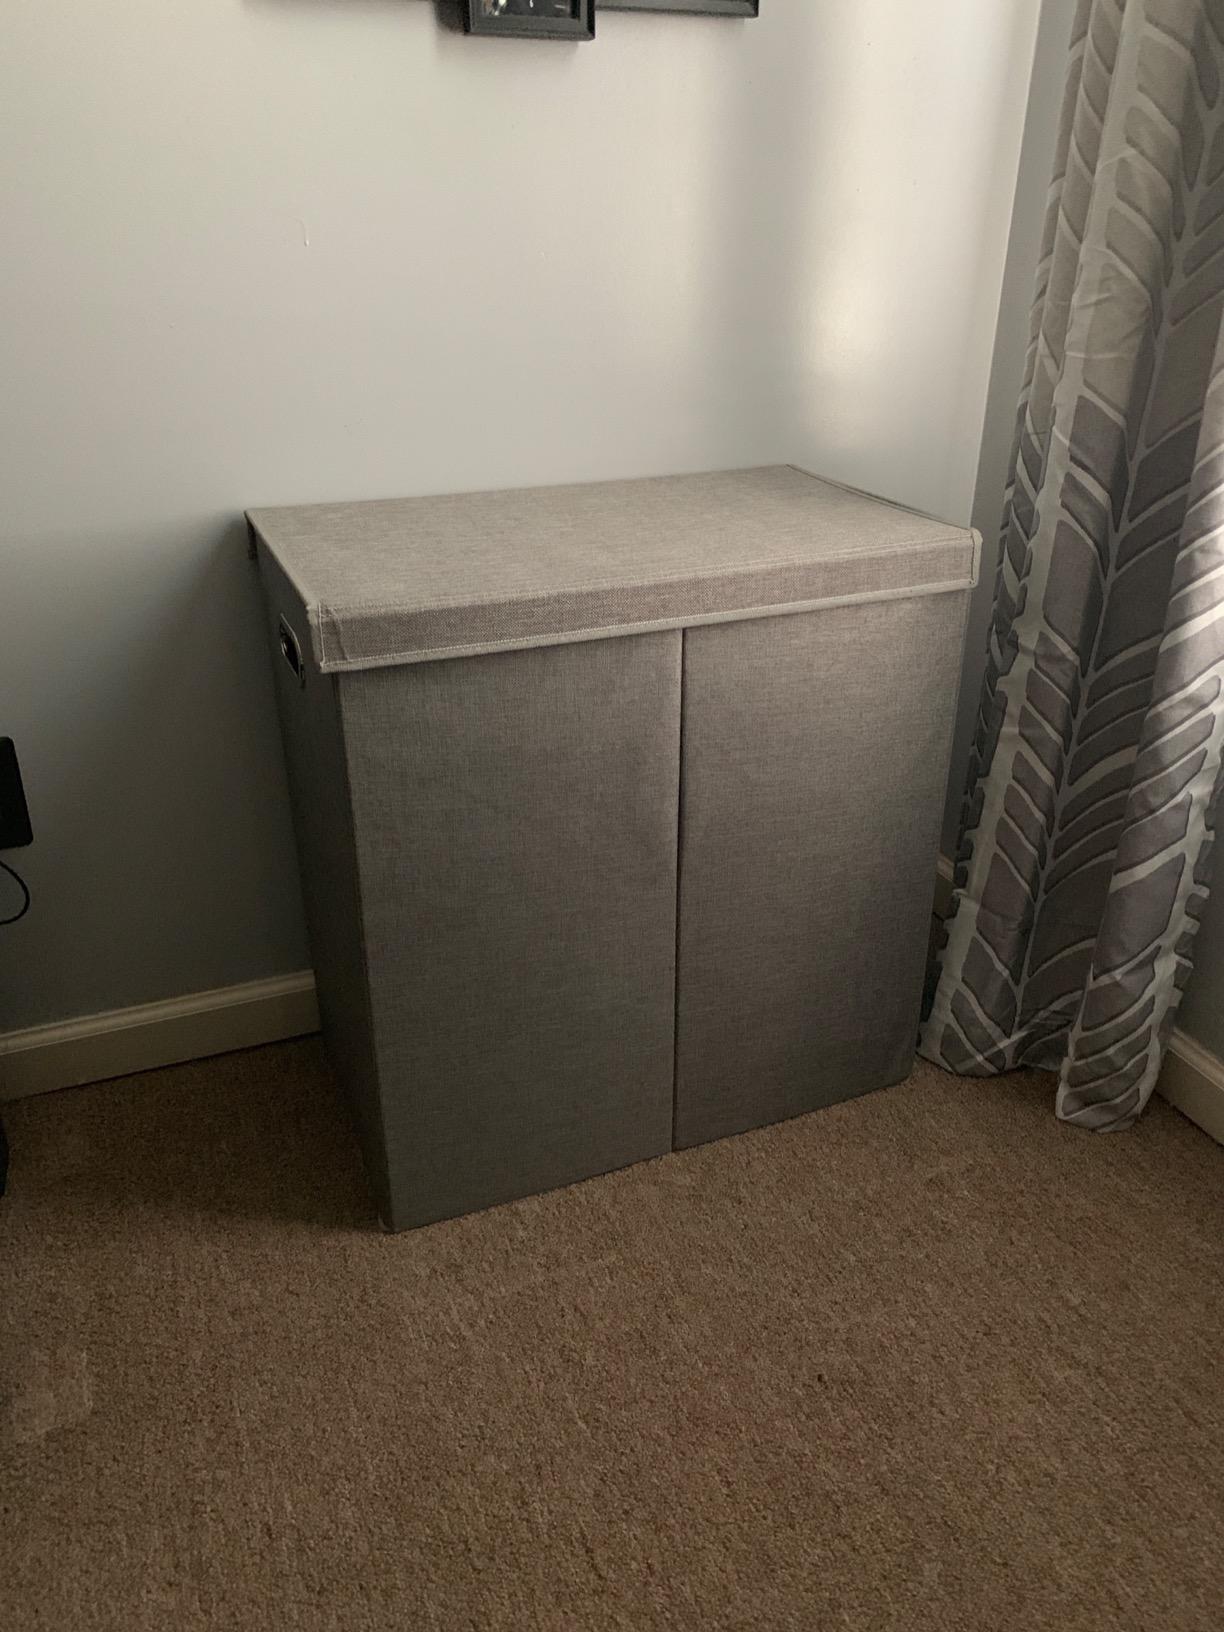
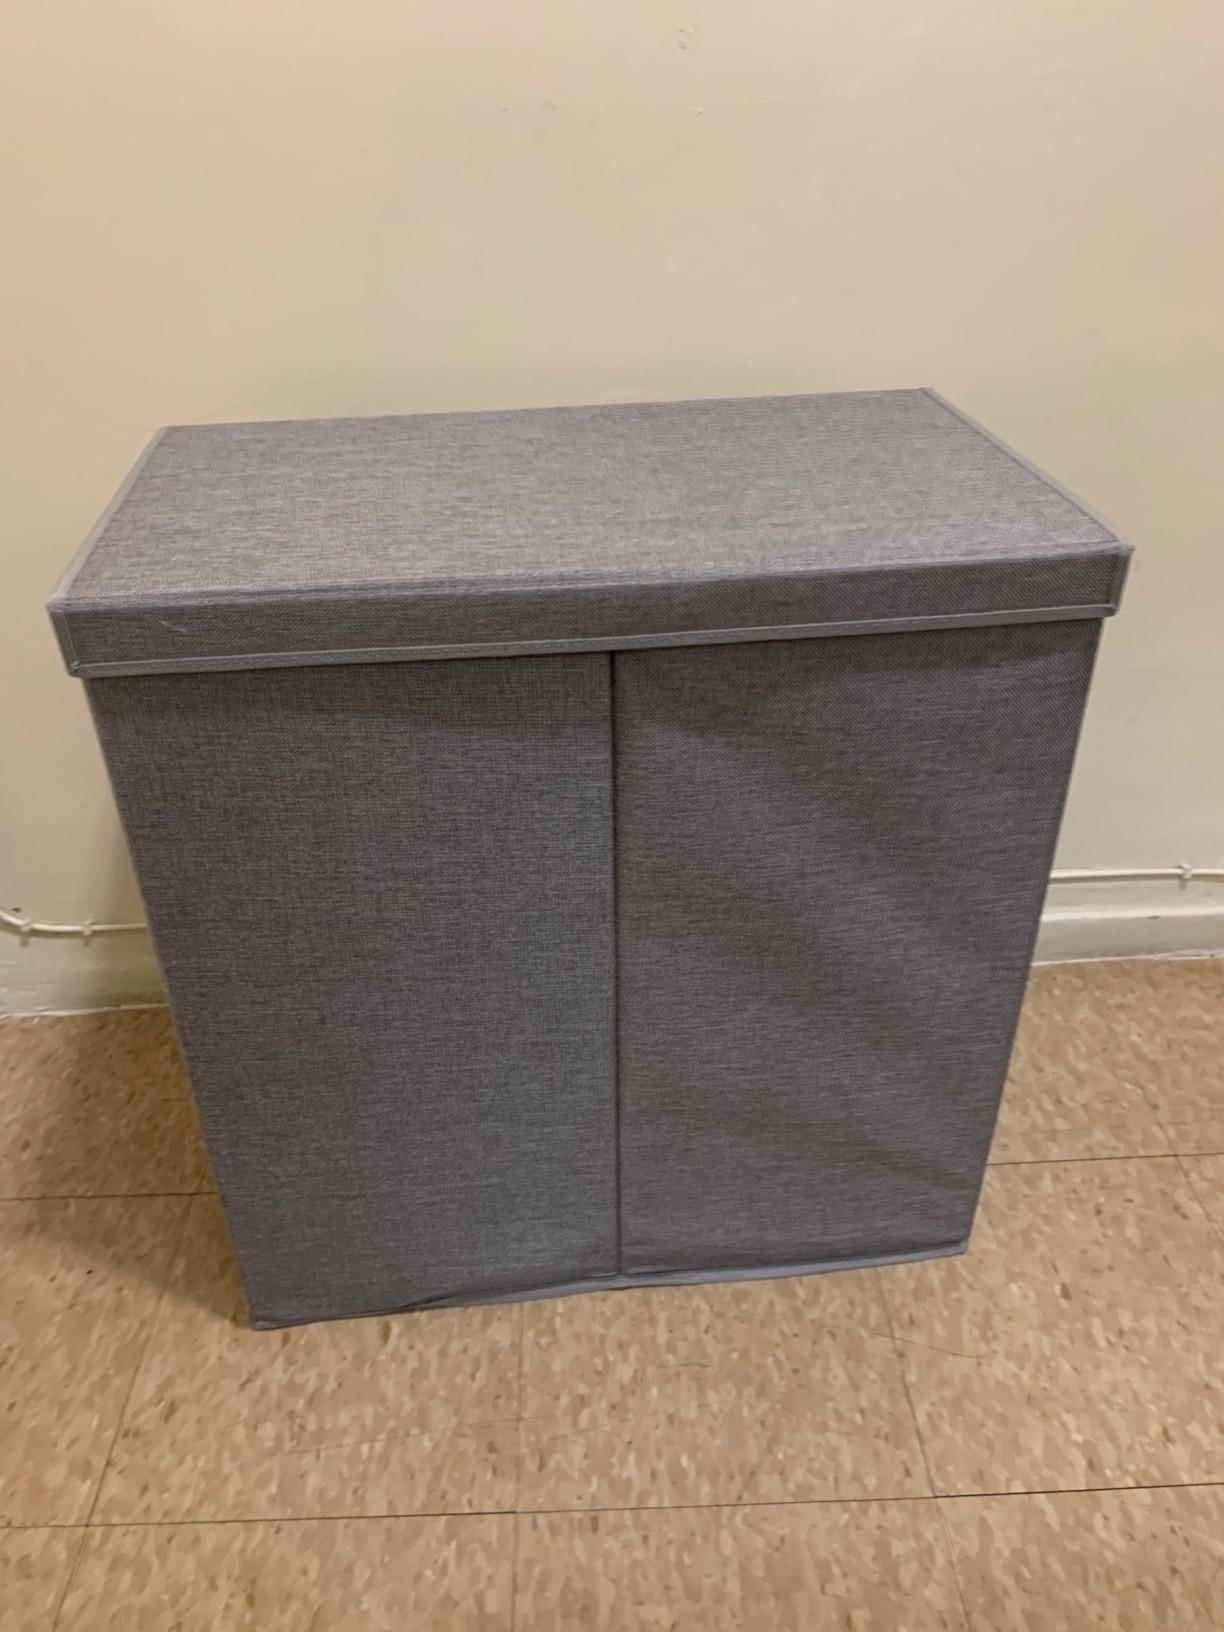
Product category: items_hamper
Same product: yes